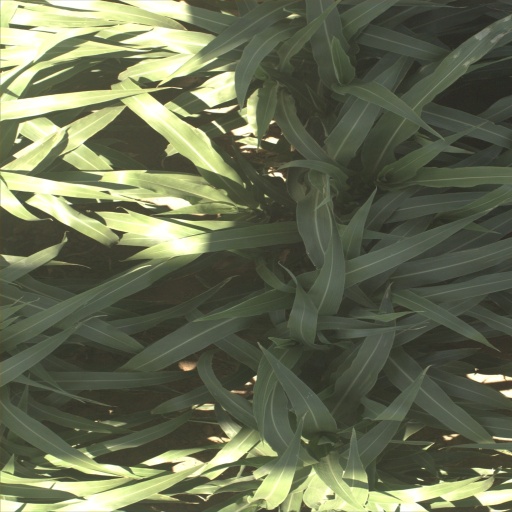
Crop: sorghum